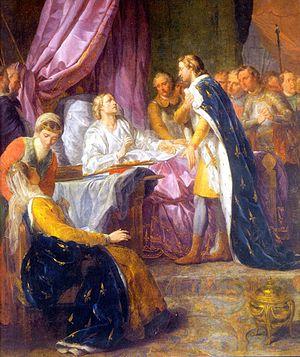
Saint Louis, roi de France, sur son lit de mort, donnant ses derniers conseils a son fils Philippe
Louis IX, dit « le Prudhomme » et plus communément appelé Saint Louis, est un roi de France capétien né le 25 avril 1214 à Poissy et mort le 25 août 1270 à Carthage, près de Tunis. Il régna pendant plus de 43 ans de 1226 jusqu'à sa mort. Considéré comme un saint de son vivant, il est canonisé par l'Église catholique en 1297.